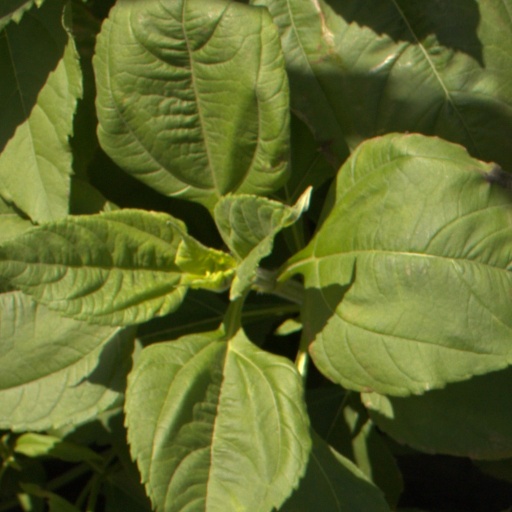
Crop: Jerusalem artichoke